Pamela Joy Spry

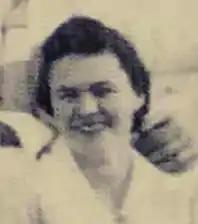
Pamela Joy Spry, from a 1947 class photo

Pamela Joy Spry AM (10 December 1924 – 8 January 2021) was an Australian nurse and Army Officer. She was director of nursing at the Royal Adelaide Hospital from 1973 to 1984.